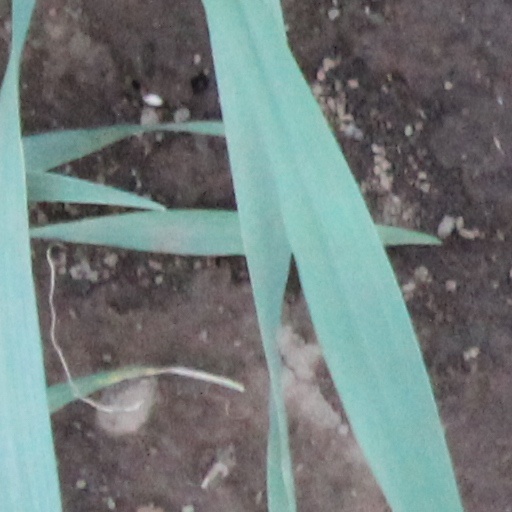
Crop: wheat